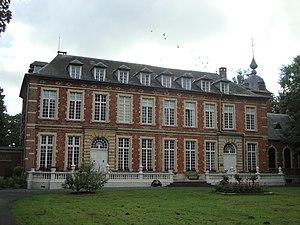
Abbaye bénédictine femmes, fondé par Godefroy Ier de Brabant au début du 12ème siècle, Kortenberg
Cette page regroupe l'ensemble des monuments classés de la commune de Cortenbergh.